Marjan Janevski

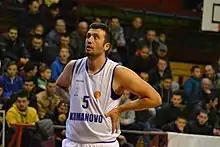

Marjan Janevski (born February 26, 1988) is a Macedonian professional basketball player for KK Kumanovo of the Macedonian First League. He is also a member of the Macedonian national basketball team.